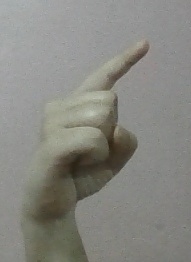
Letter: ra